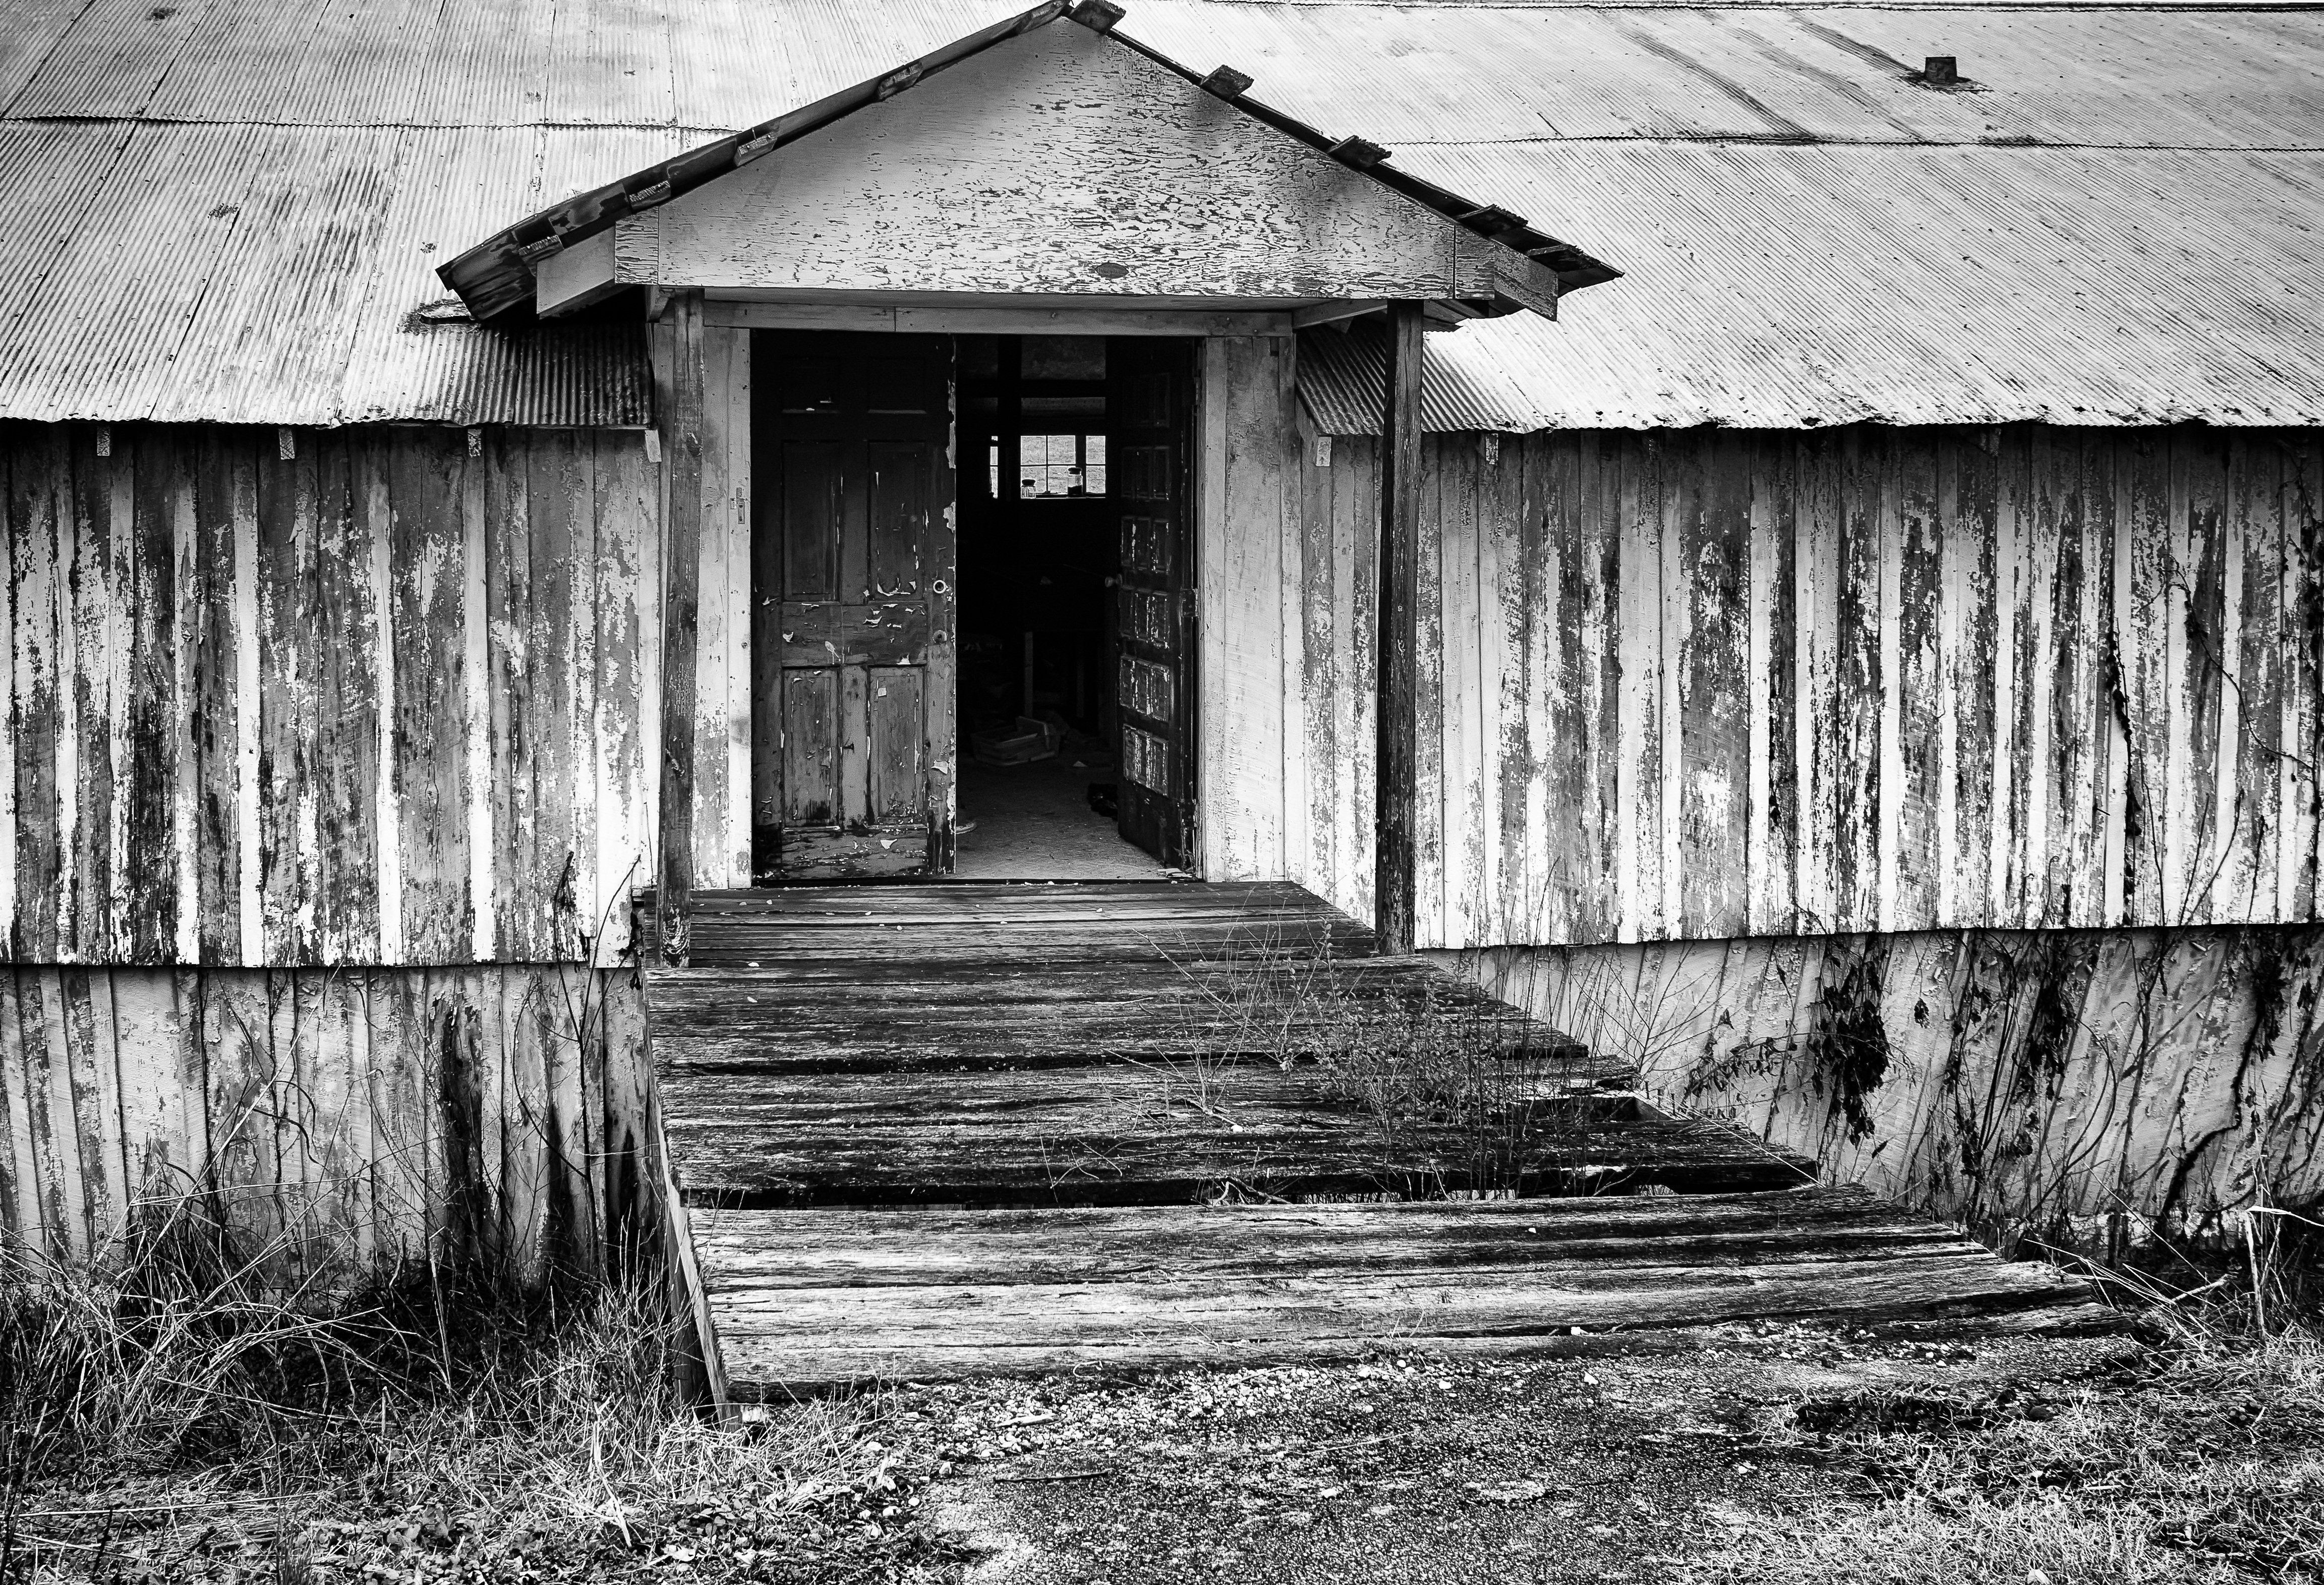
landscape, black and white, wood, white, field, farm, countryside, house, building, barn, home, wall, country, shack, rural, black, monochrome, clouds, ruins, photograph, outbuilding, rural area, urban area, monochrome photography, ancient history